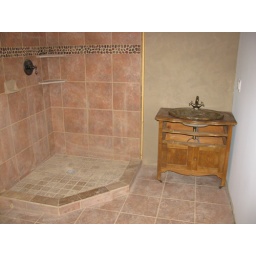
Tiled bathroom, with the antique washstand and stone sink from the Tucson Rock &amp;amp; Mineral Show in 2009.